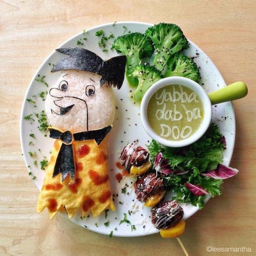
person creates creative meals and culinary illustrations using all kinds of food